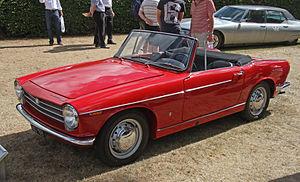
Stevens Thompson Tjaarda van Starkenberg dit Tom Tjaarda, né le 23 juillet 1934 à Détroit et mort le 1ᵉʳ juin 2017 à Turin, est un designer automobile américain d’origine néerlandaise.